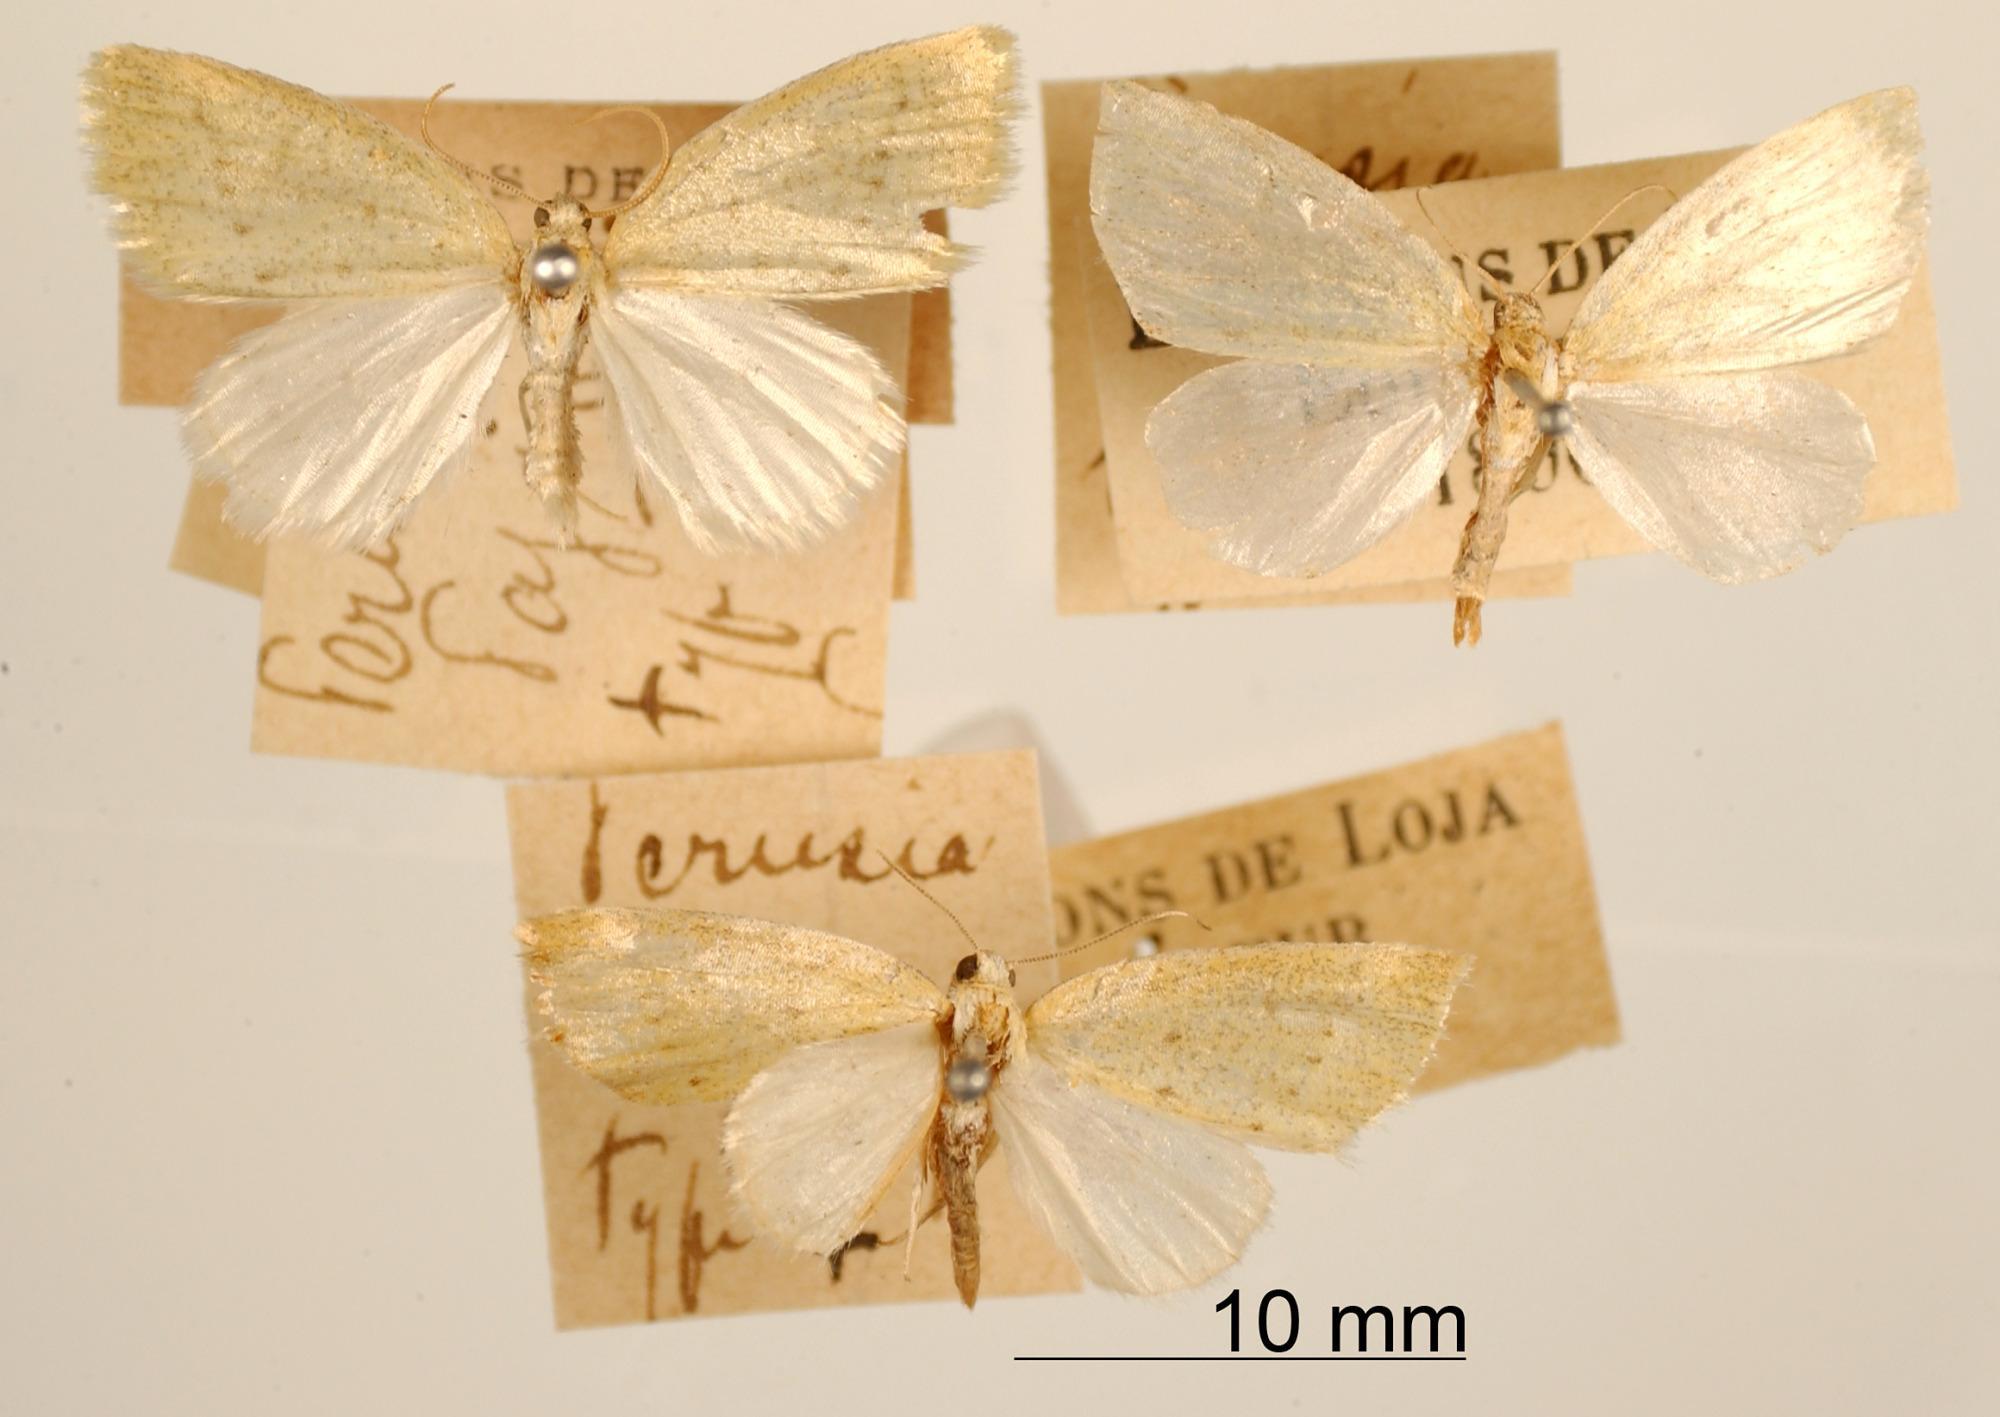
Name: Perusia paja
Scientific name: Perusia paja Dognin, 1896
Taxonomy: Animalia, Arthropoda, Insecta, Lepidoptera, Geometridae, Ennominae
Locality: Environs de Loja, Ecuador, Ecuador